Denza N8

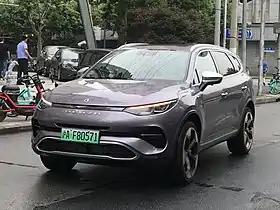
Denza X

The Denza N8 and the preceding Denza X are plug-in hybrid and battery electric mid-size crossover SUVs. The original Denza X was first launched in Guangzhou Auto Show 2019 by Denza, originally a joint venture between Chinese automaker BYD Auto and German luxury car brand Mercedes-Benz.